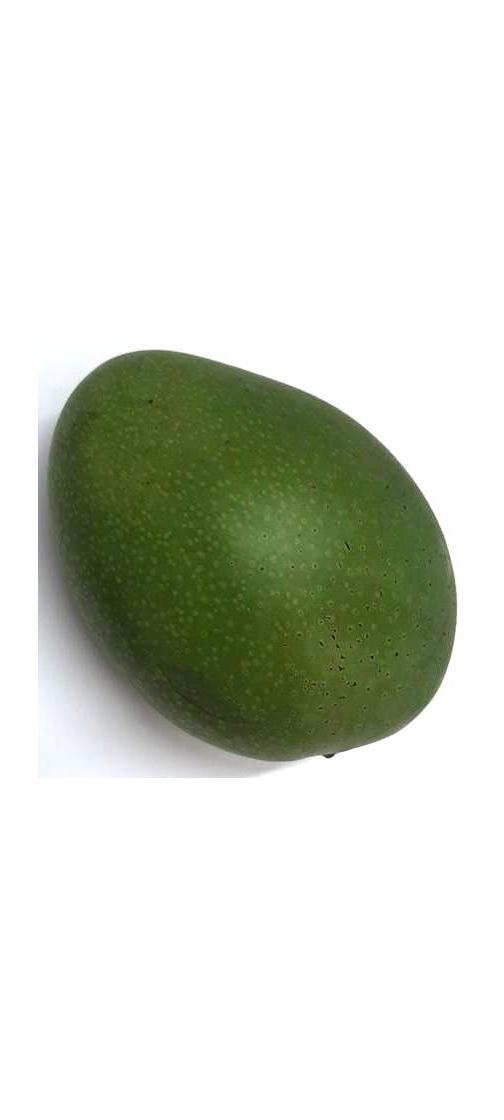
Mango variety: Ashshina Zhinuk